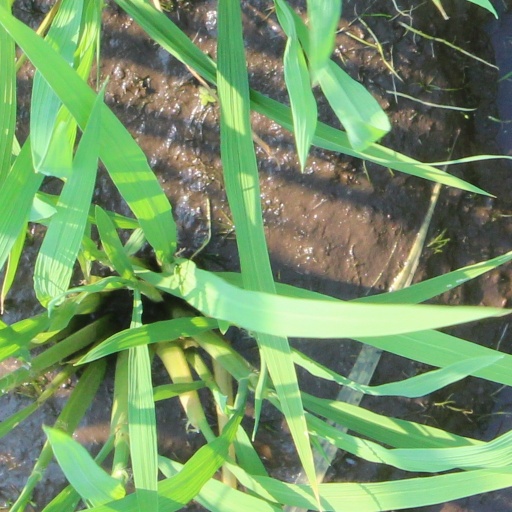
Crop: rice